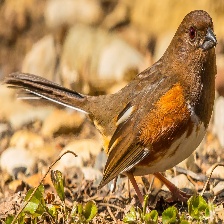
Species: EASTERN TOWEE
Scientific name: PIPILO ERYTHROPHTHALMUS